Syrian Army

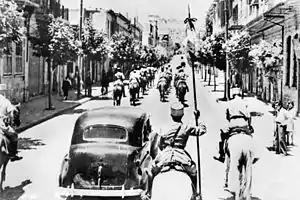
Allied forces are escorted by Circassian cavalry of the Troupes spéciales (1941).

In 1919, the French formed the "" as part of the Army of the Levant in the French Mandate for Syria and the Lebanon. The former with 8,000 men later grew into both the Syrian and Lebanese armies. This force was used primarily as auxiliaries in support of French troops, and senior officer posts were held by Frenchmen, although Syrians were allowed to hold commissions below the rank of major. The Syrian officer corps of the "Troupes spéciales du Levant" mainly consisted of former officers of the Ottoman Army and members of Syria's ethnic and religious minorities. By 1927, more than 35% of Syrian soldiers came from the auxiliary troops; they were traditionally Kurdish, Druze or Circassian. After the repression of the Great Syrian Revolt by General Maurice Gamelin, commander of the Troupes du Levant, they were strengthened and became the main forces of the French apparatus.